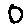
Label: 0